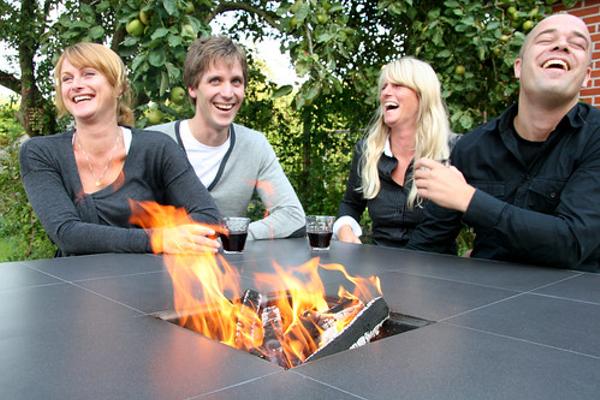
回答: これ何がおもろいん?